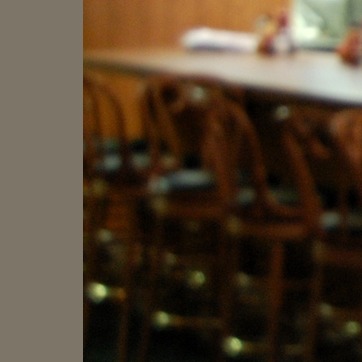
Material: leather